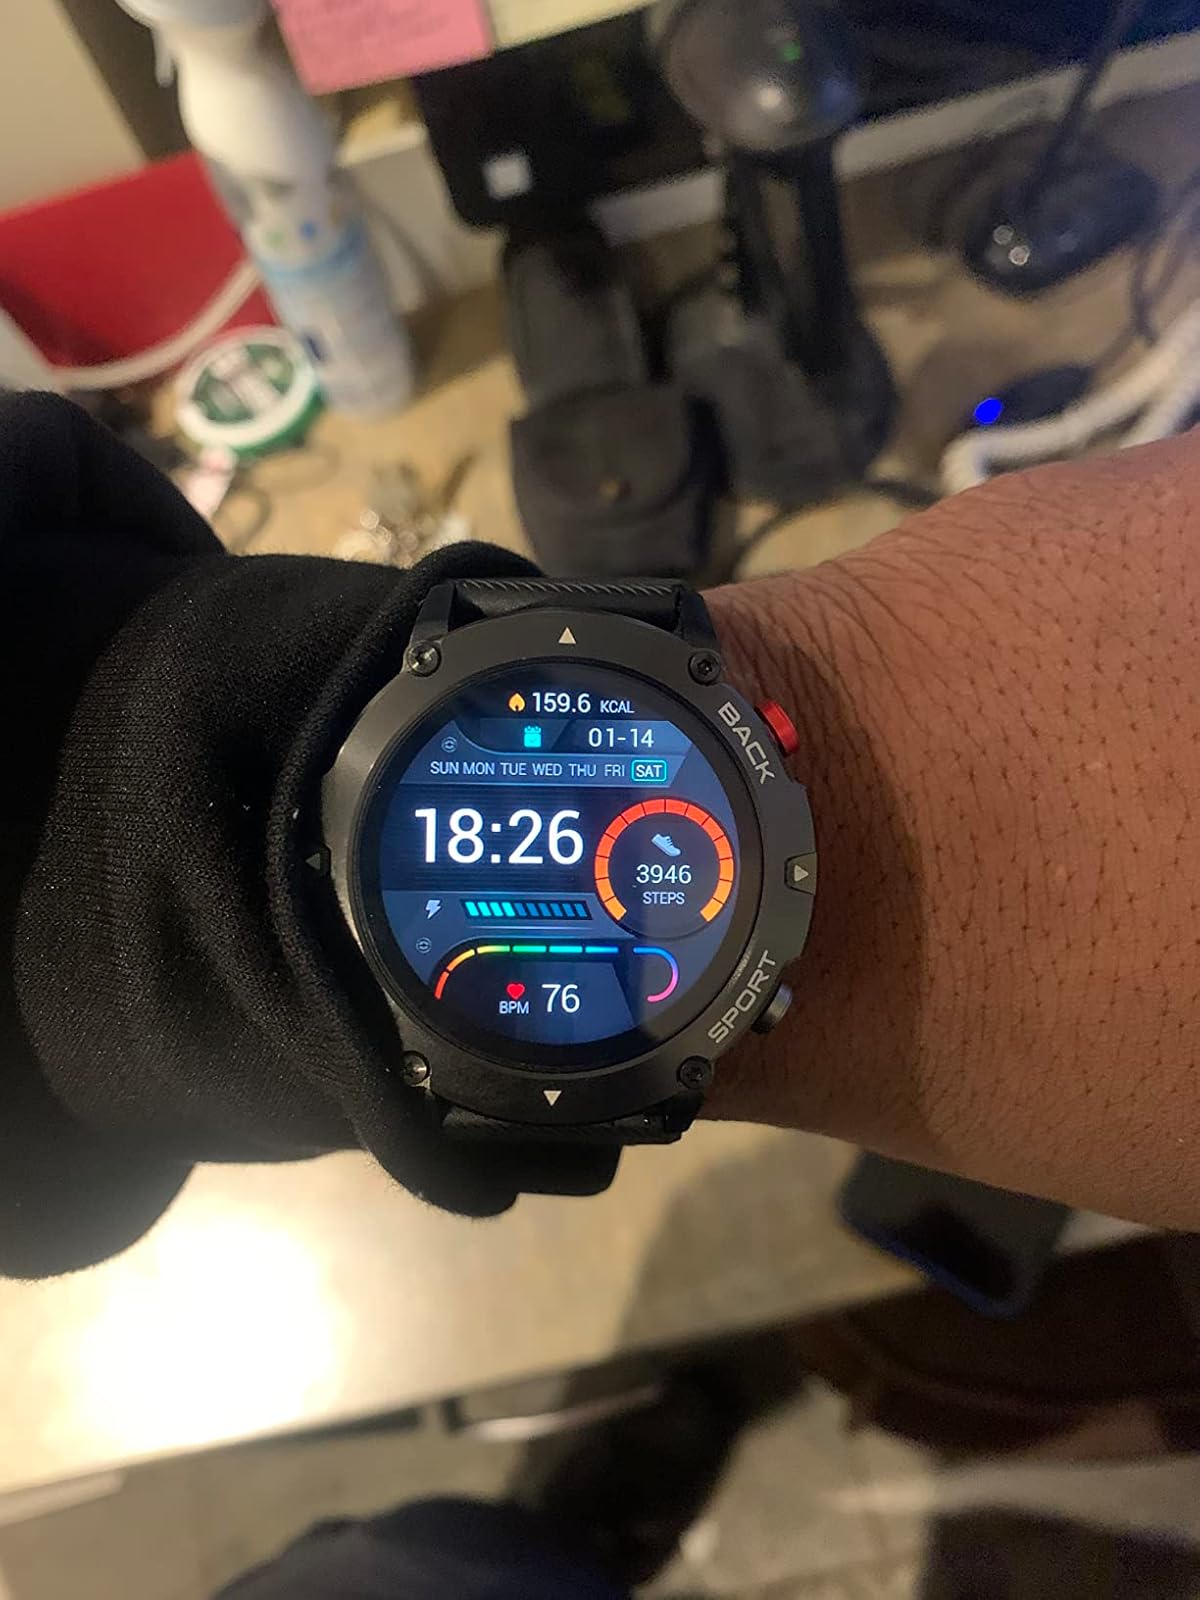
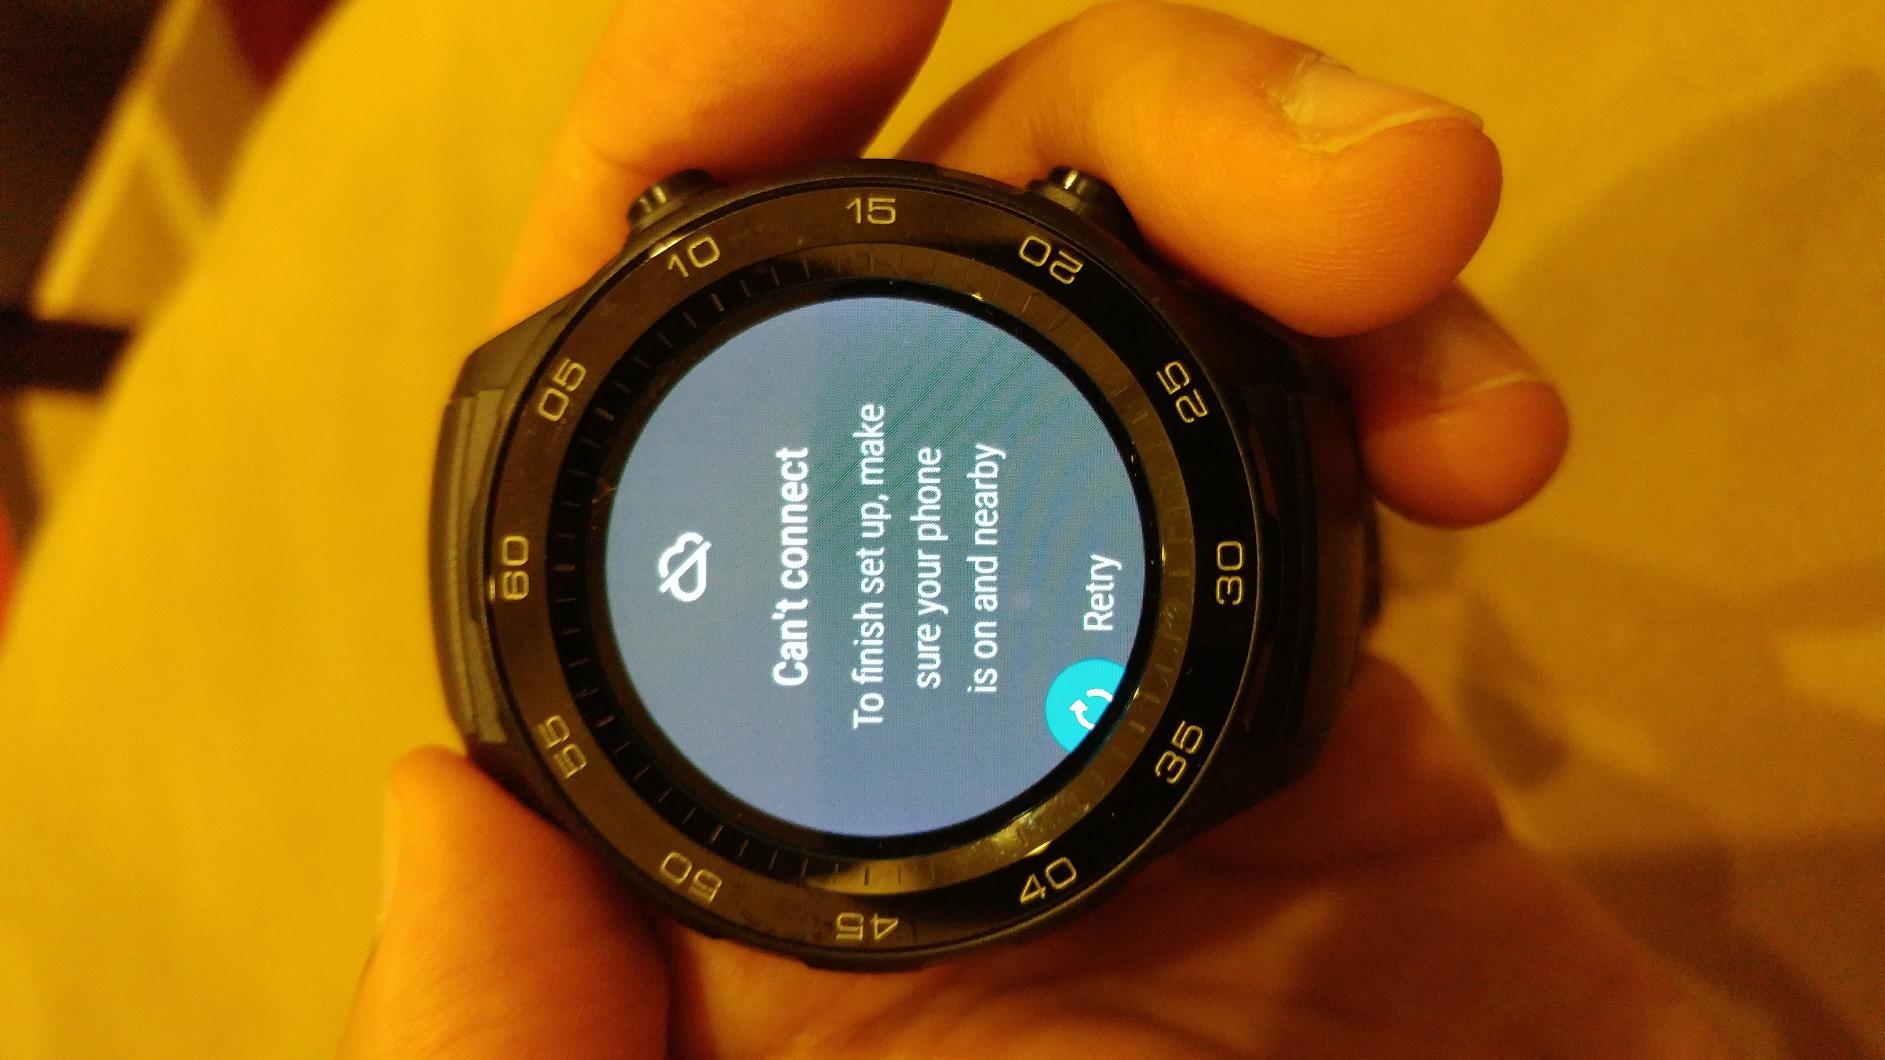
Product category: smartwatch
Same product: no